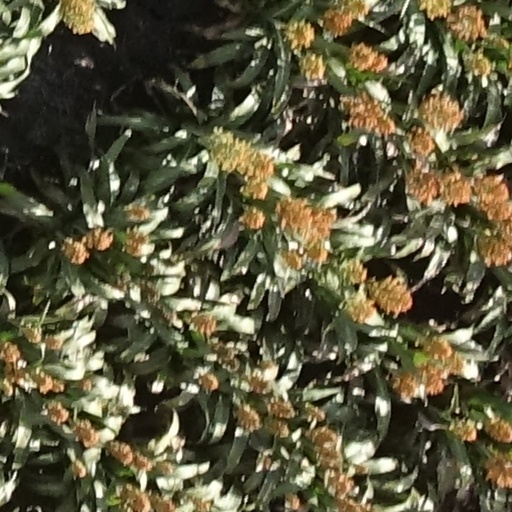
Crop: sorghum